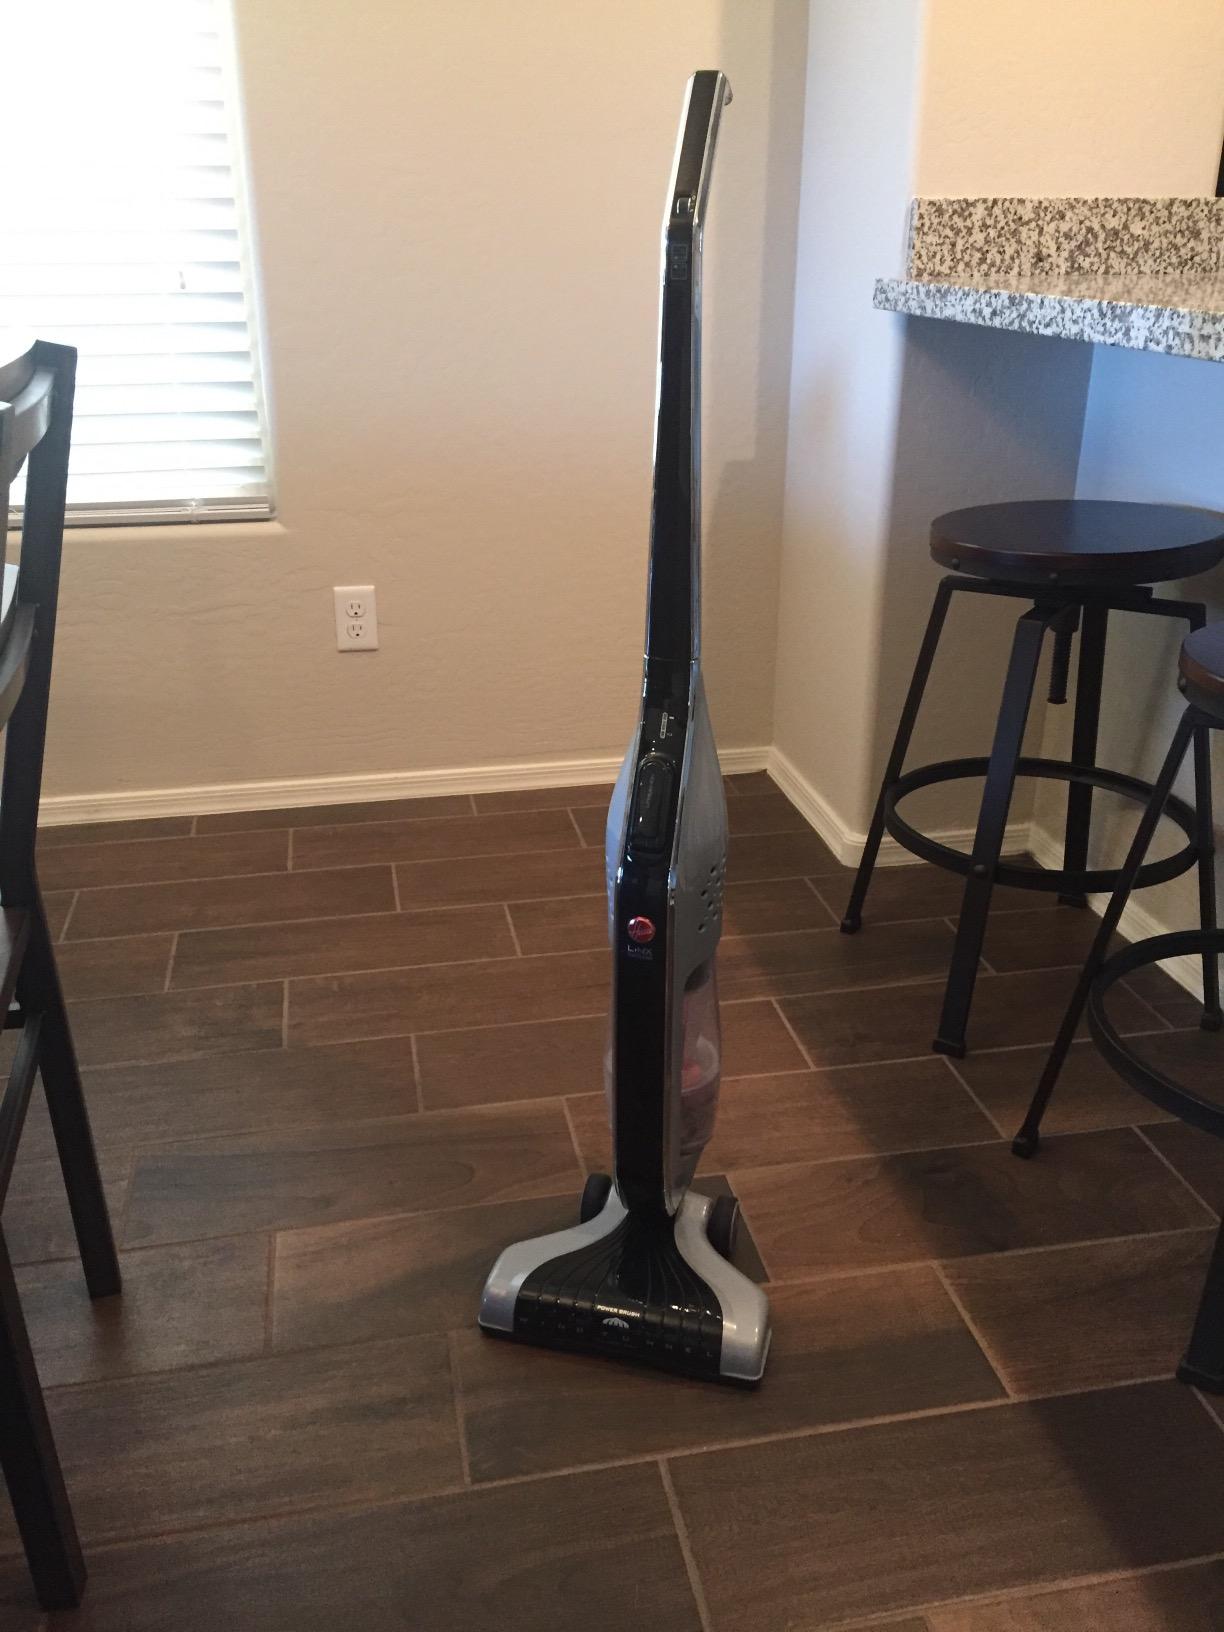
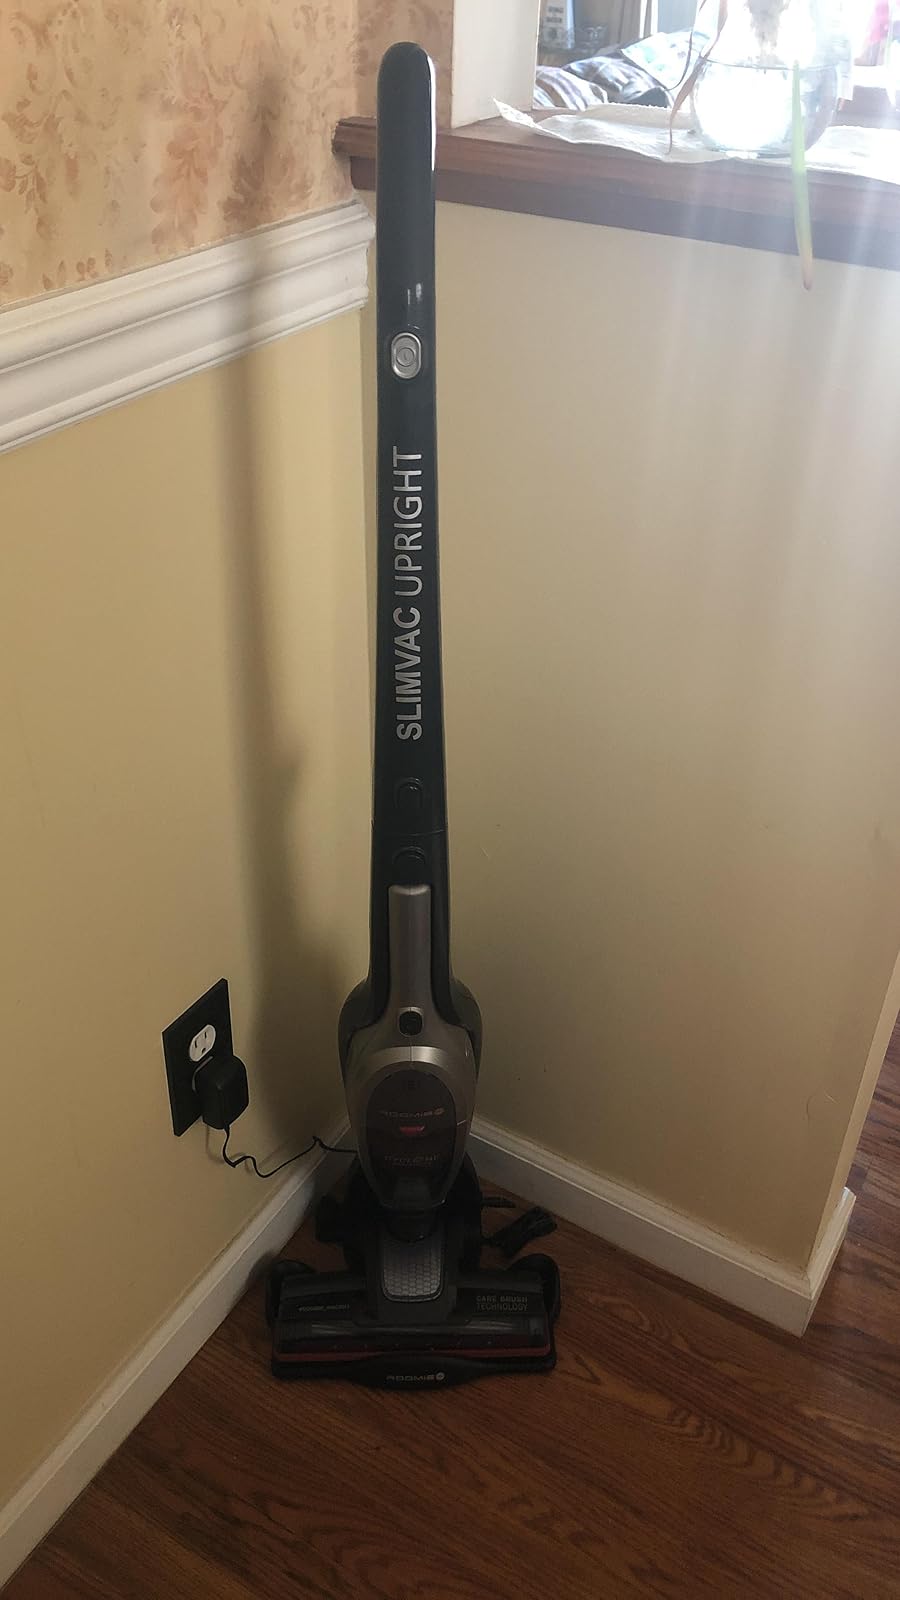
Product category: items_vacuum
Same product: no